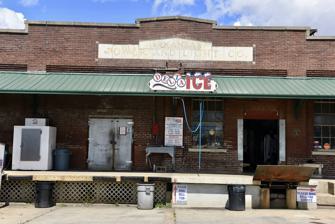
Building: Wilson Power and Light Company Ice Plant
Country: United States of America
Year built: 1930
United States historic place Wilson Power and Light Company Ice Plant U.S. National Register of Historic Places Location in Arkansas Show map of Arkansas Location in United States Show map of the United States Location 120 East Broadway West Memphis, Arkansas Coordinates 35°8′48″N 90°11′0.5″W / 35.14667°N 90.183472°W / 35.14667; -90.183472 Area less than one acre Built 1930 ( 1930 ) Architectural style Early Commercial NRHP reference No. 09001244 Added to NRHP January 21, 2010 The Wilson Power and Light Company Ice Plant , later known as Delta Ice , is a historic industrial facility at 120 East Broadway in West Memphis, Arkansas .  Built in 1930, it is a regionally distinctive brick structure, used for the manufacture and distribution of ice, a critical product that facilitated the shipment of perishable goods prior to the advent of refrigerated trucks.  Its front facade is dominated by a loading dock, sheltered by a corrugated metal awning.  The main decorative feature of the building is its parapet, formed of brick and cast stone.  The interior retains original features, such as large 40-gallon vats which were used to produce 300-pound blocks of ice. The building was listed on the National Register of Historic Places in 2010, at which time it was still in use as an icemaking facility. See also National Register of Historic Places listings in Crittenden County, Arkansas References